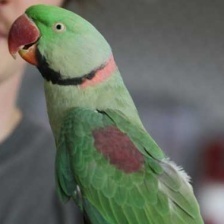
Species: ALEXANDRINE PARAKEET
Scientific name: PSITTACULA EUPATRIA